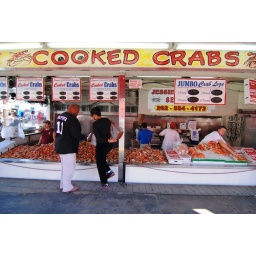
The floating fish market in Washington, DC.